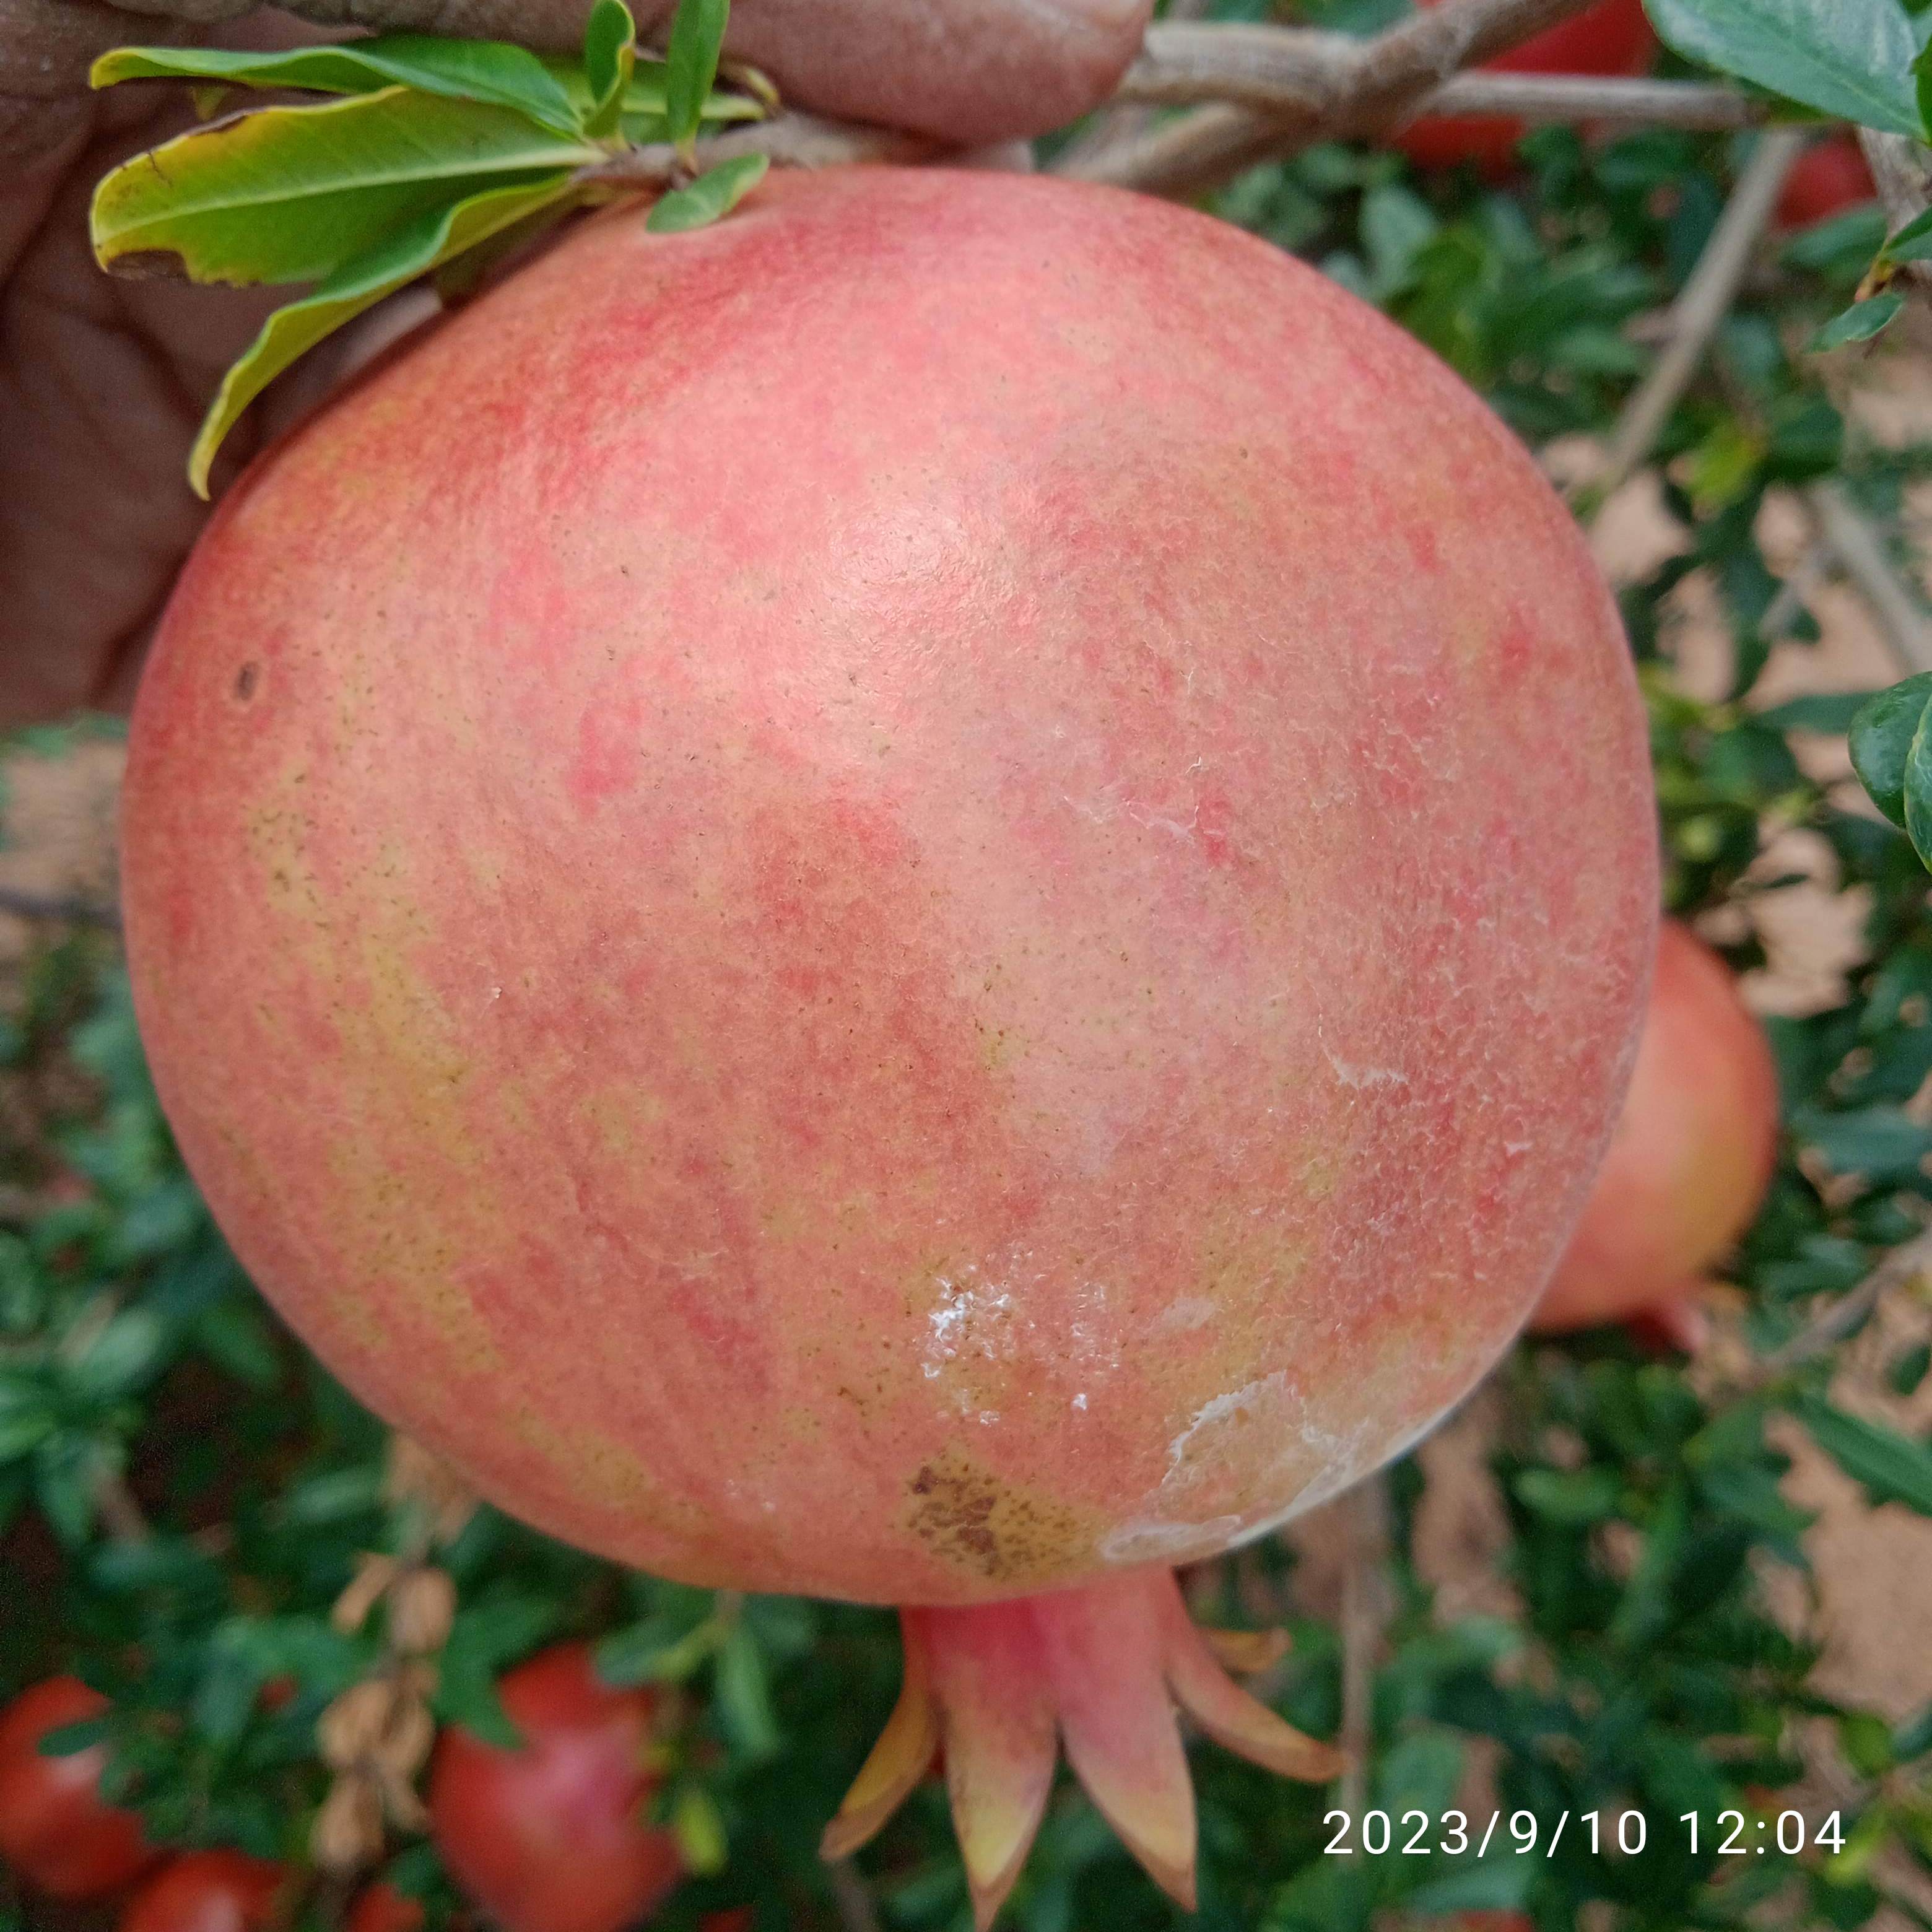
Label: Healthy